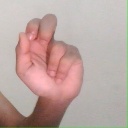
अक्षर: ढ